The Four Ceremonial Occasions

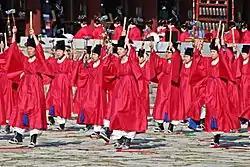
Korean Royal Ancestral Rite - "Jongmyo Jerye"

"Sangrye" is the name of the ceremony accompanying burial of a deceased person after their passage through the final gateway of death. Similar to the beliefs held in many societies, death is believed to be more than the ceasing of biological activity, and to involve the soul's transitioning from this world to another. These concepts are reflected in certain acts of the "Sangrye" ceremony, which can take many different forms in South Korean practice